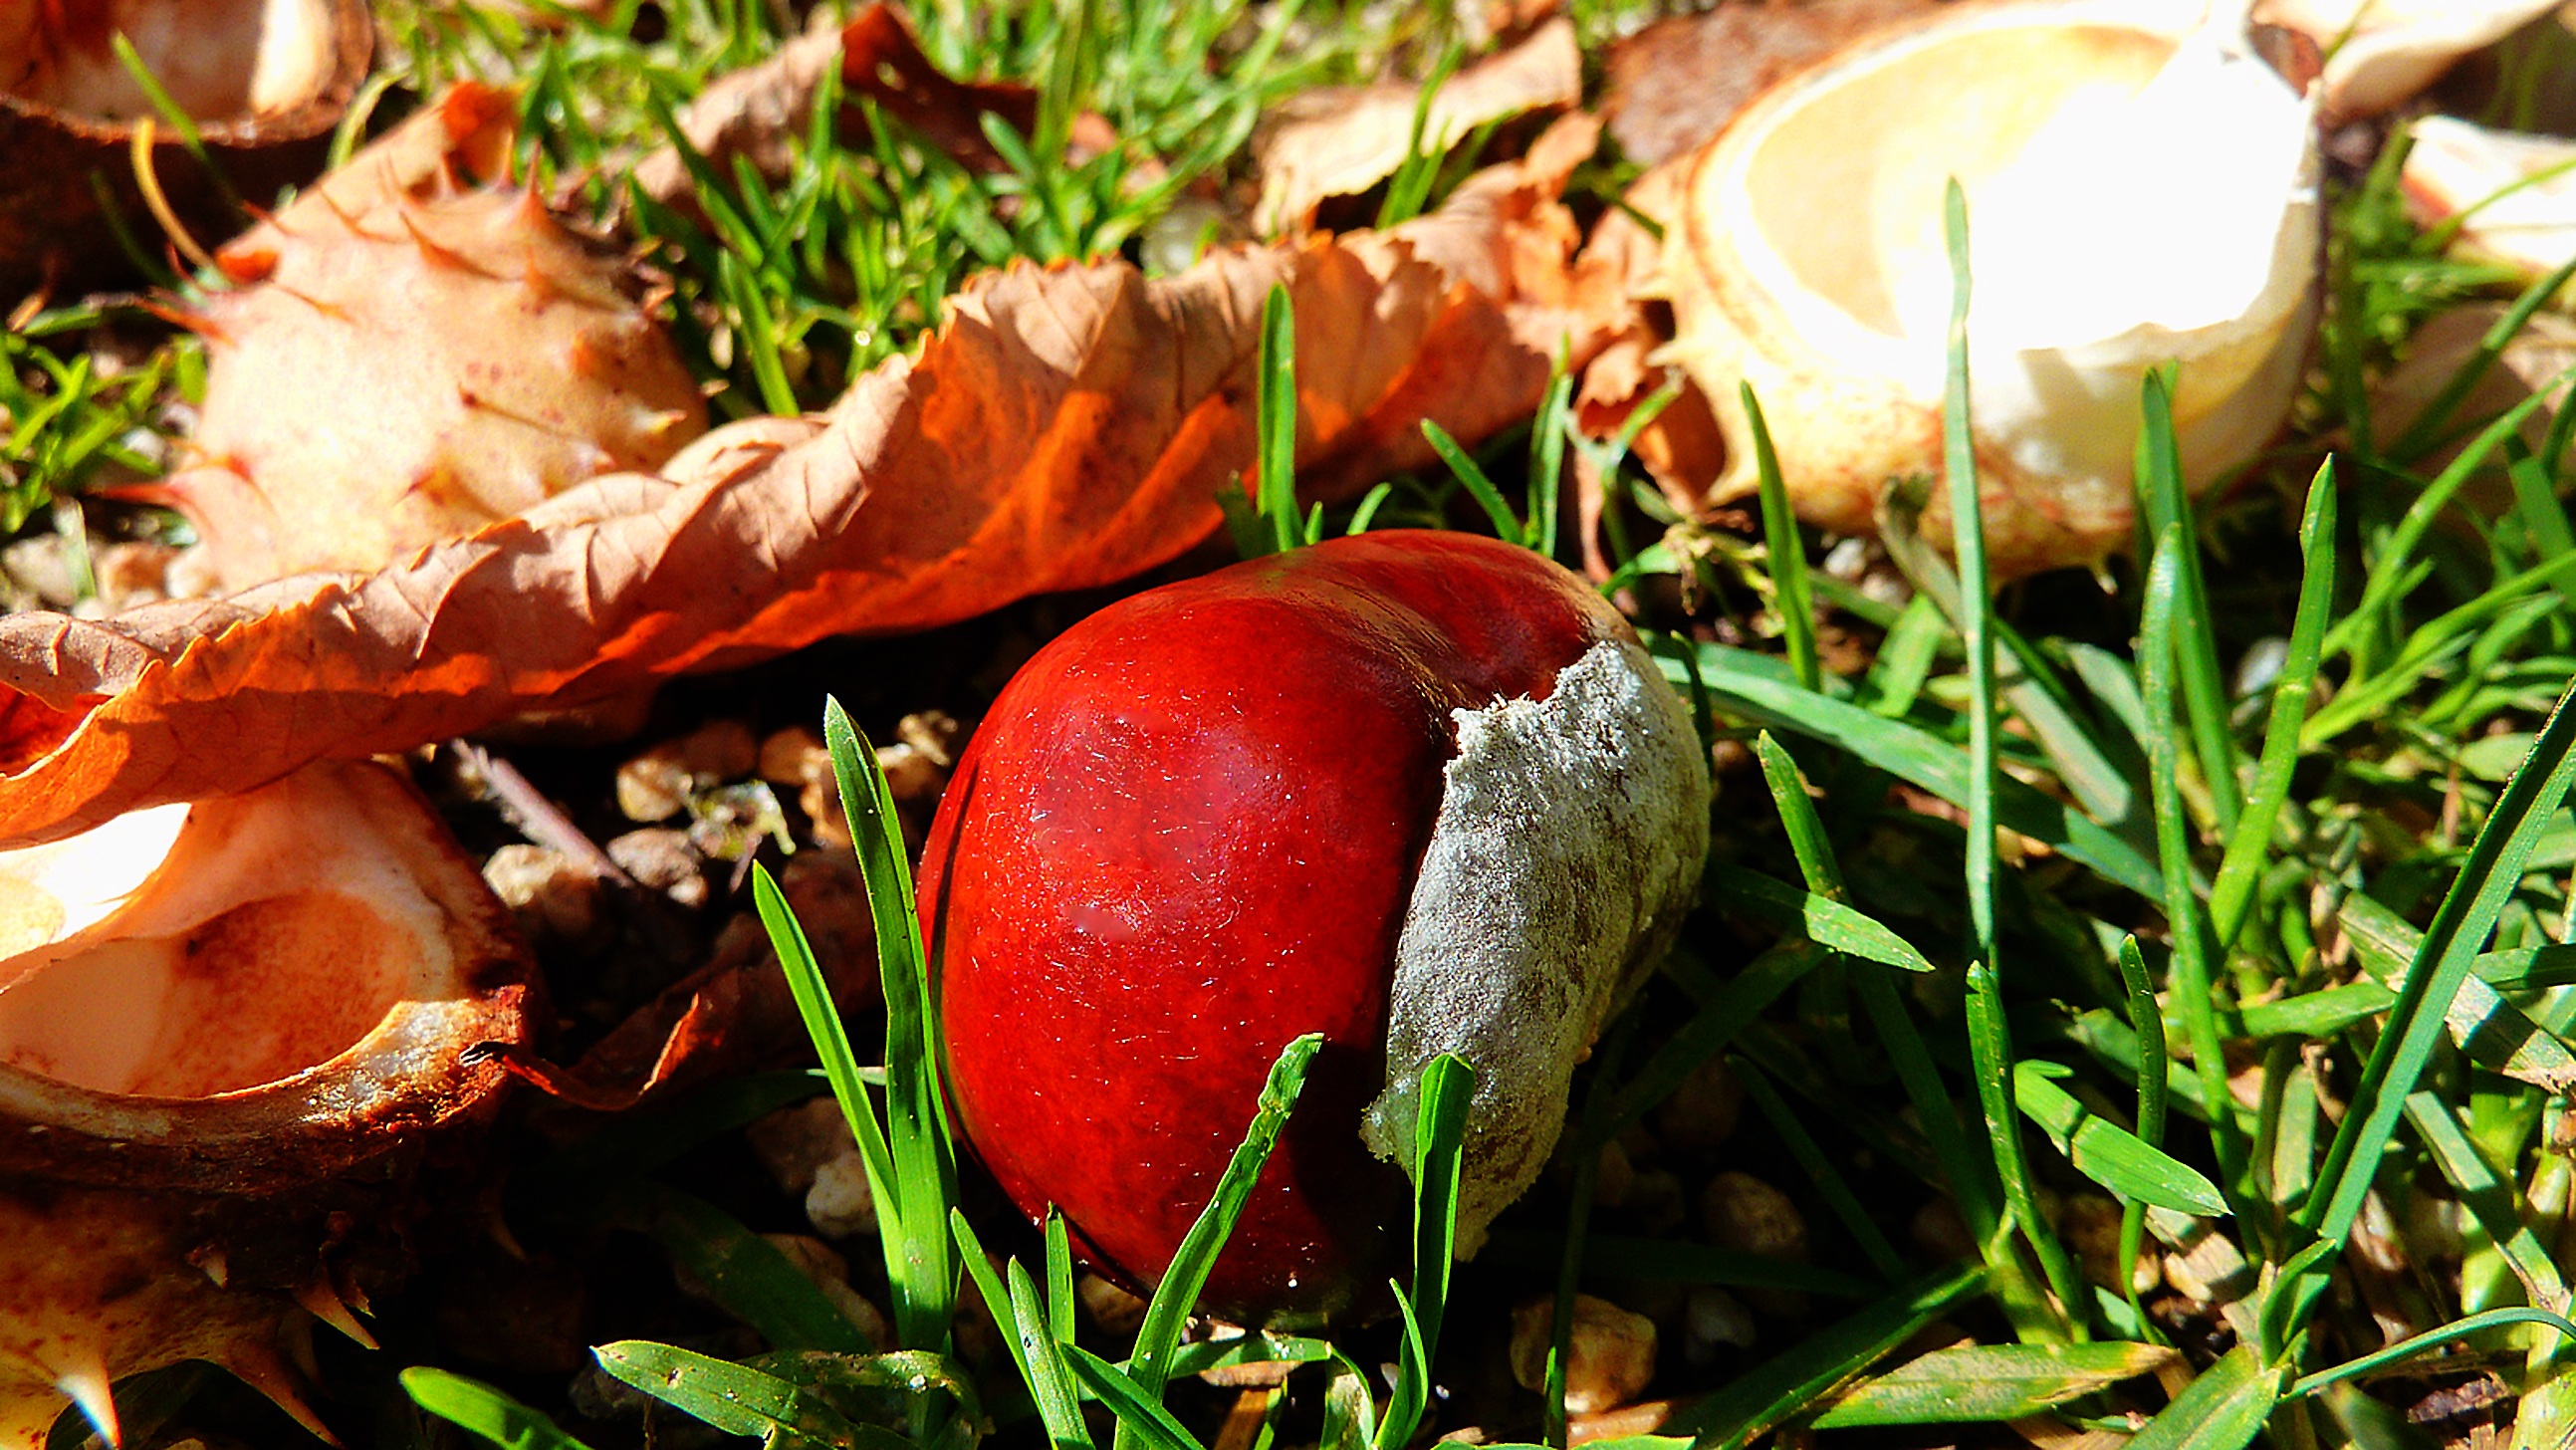
tree, nature, grass, plant, leaf, flower, food, produce, autumn, park, mushroom, colorful, flora, season, emerge, leaves, fungus, colored, autumn leaf, fall color, fall foliage, autumn forest, fall leaves, golden autumn, autumn colours, macro photography, hardwood floor, colorful leaves